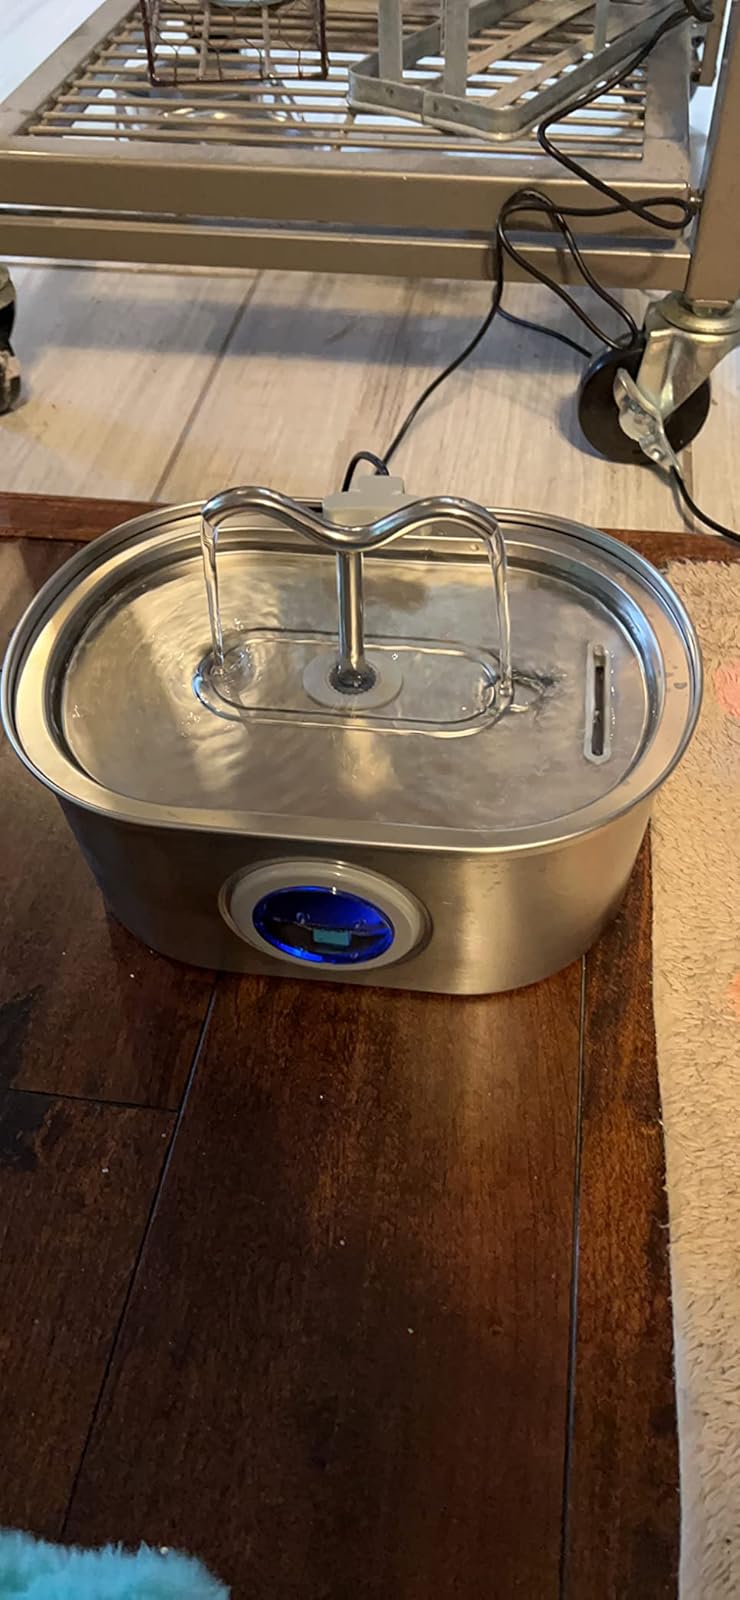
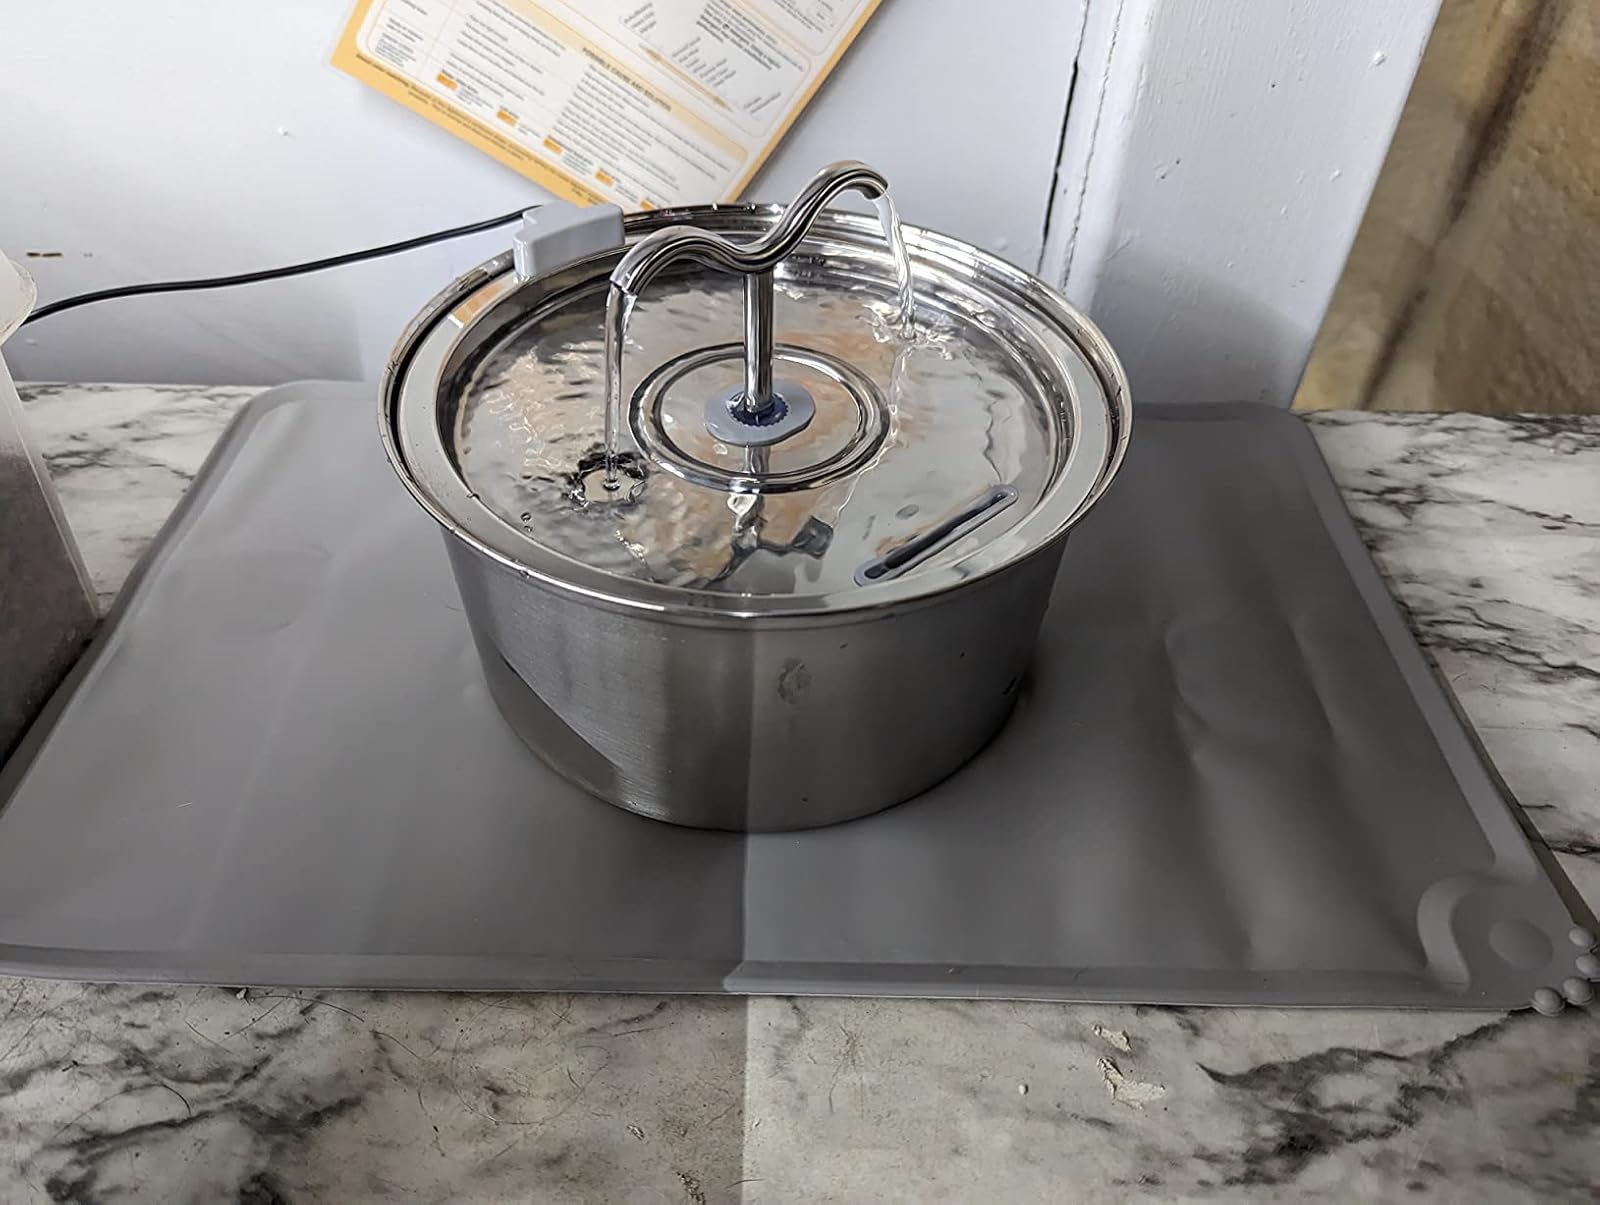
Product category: items_bowl
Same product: no